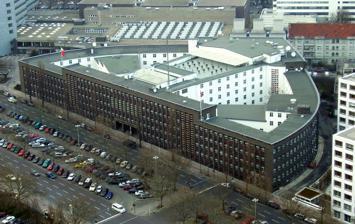
Building: Haus des Rundfunks
Country: Germany
Year built: 1930
Radio broadcasting centre in Berlin, Germany Haus des Rundfunks General information Architectural style New Objectivity Location Westend Address Masurenallee 8-14, 14057 Berlin Town or city Berlin Country Germany Construction started 1929 Completed 1930 Design and construction Architect(s) Hans Poelzig The Haus des Rundfunks ("Broadcasting House"), located in the Westend district of Berlin , the capital city of Germany , is the world's oldest self-contained broadcasting centre. Designed by Hans Poelzig in 1929 after he won an architectural competition, the building contains three large centrally located broadcasting spaces, which are shielded from street noise by the surrounding office wings. It is used today by local ARD broadcaster Rundfunk Berlin-Brandenburg (RBB) to make programmes carried by its Inforadio , Kulturradio , and Radio Berlin 88,8 channels. The building's large broadcasting spaces are occasionally also used to host concerts. History The building, the ground plan of which is a triangle with two curved sides and a 150-metre-long straight façade clad with ceramic tiles, was constructed between 1929 and 1930 and inaugurated on 22 January 1931 as the seat of the Reichs-Rundfunk-Gesellschaft . The large, central broadcasting space was finished in 1933. On 22 March 1935 the first regular television service in Germany Fernsehsender Paul Nipkow was begun here, but moved to a separate building on nearby Theodor-Heuss-Platz in 1937. The Haus des Rundfunks also had an important influence on the development of stereophonic sound and its adoption by radio broadcasting. Some radio programming continued during the war, notably the Wunschkonzert für die Wehrmacht ("Request Concert for the Armed Forces"), broadcast from the Haus des Rundfunks on Sunday afternoons from 1939 to 1941. After World War II , the Haus des Rundfunks became something of a Cold War issue: although situated in the British Sector of West Berlin , it was used by the Berliner Rundfunk radio station, which was controlled by the Soviet occupation forces, until the station moved to East Berlin in 1952. The building was not handed over to the West Berlin mayor Otto Suhr by the Soviet military command until 5 July 1956. After considerable renovation work, it was used from the end of 1957 as the home of Sender Freies Berlins , which merged on 1 May 2003 with Rundfunk Berlin-Brandenburg . The building The Haus des Rundfunks was one of the first buildings in Europe dedicated solely to broadcasting and is exceeded in age only by the Münchner Funkhaus . It is thus especially noteworthy that the building still offers ideal conditions for broadcast production today. At the time, Hans Poelzig had almost no examples to emulate but he developed ideas which are still valid today: the office and editorial rooms are located in the outer areas of the building, thereby surrounding the three large studio complexes. The largest broadcasting space is the heart of the building, and as well as this there is also a smaller broadcasting room and an area which, with its diversity of acoustic characteristics, is used for the production of radio drama . Poelzig put a great deal of thought into the acoustic properties of the studios. The chairs in the large broadcasting space were specially designed so that seats had the same sound-absorbing qualities whether occupied or not. In the smaller broadcasting room a hundred wall panels could be flipped. One side of the panels absorbed sound, the other reflected it. In this way very different reverberation effects could be achieved. References